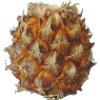
Label: pineapple_mini